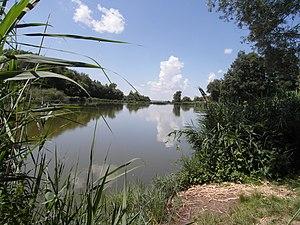
étang du Vivier à Valencogne
Valencogne est une commune française située dans le département de l'Isère en région Auvergne-Rhône-Alpes et, autrefois rattachée à la province du Dauphiné. La commune qui se situe plus particulièrement dans la région naturelle des Terres froides du Dauphiné fut adhérente à la communauté de communes Bourbre-Tisserands, puis a rejoint la communauté de communes « Les Vals du Dauphiné » au 1ᵉʳ janvier 2017.